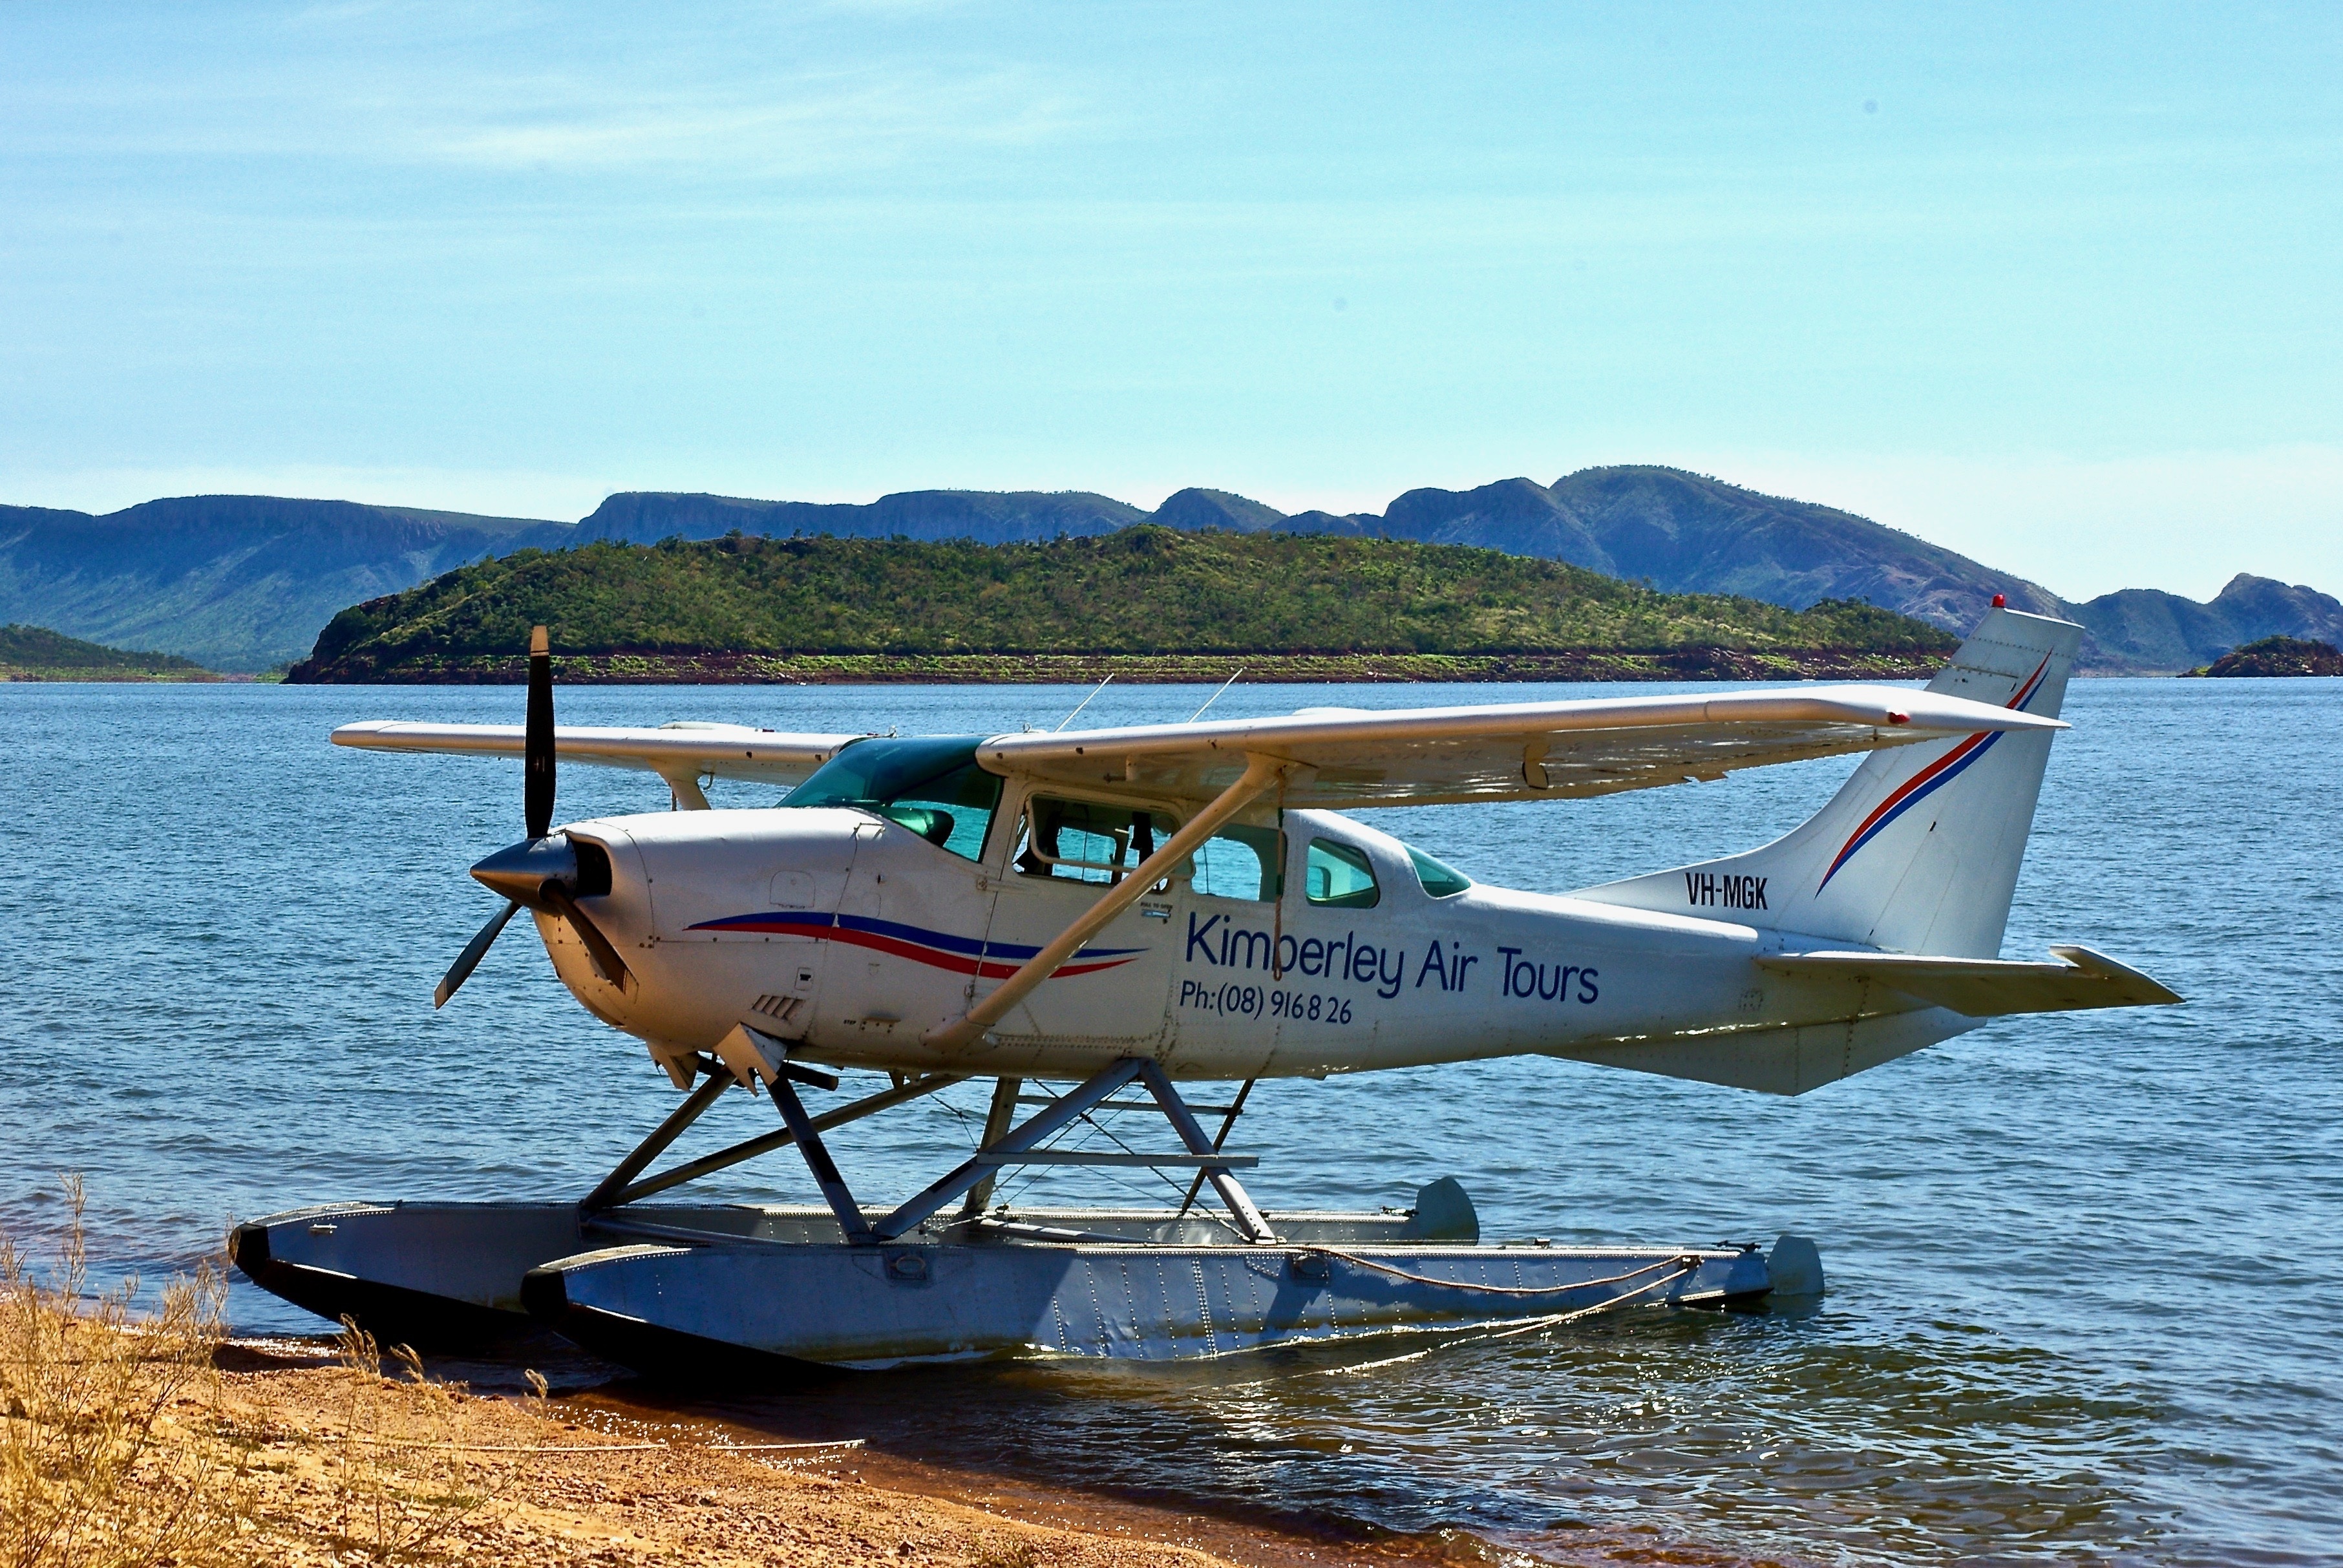
sea, wing, lake, airplane, plane, aircraft, transportation, vehicle, aviation, flight, floating, float, aero, seaplane, light aircraft, float plane, atmosphere of earth, ultralight aviation